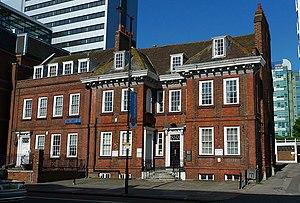
Il existe plus de 9 000 bâtiments classés Grade I et 20 000 bâtiments classés Grade II * en Angleterre. Cette page est une liste de ces bâtiments du Borough londonien de Croydon.